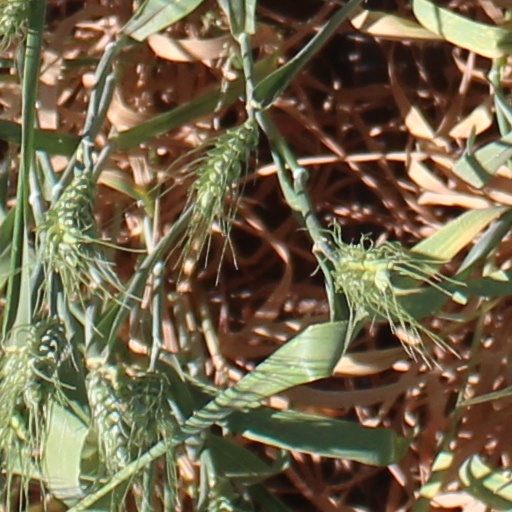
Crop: wheat